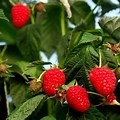
Label: raspberry